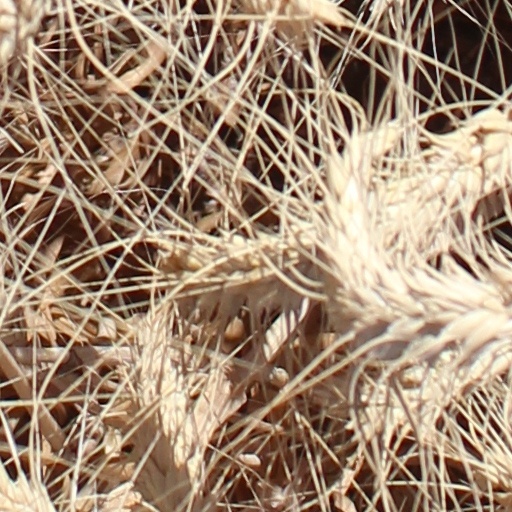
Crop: wheat